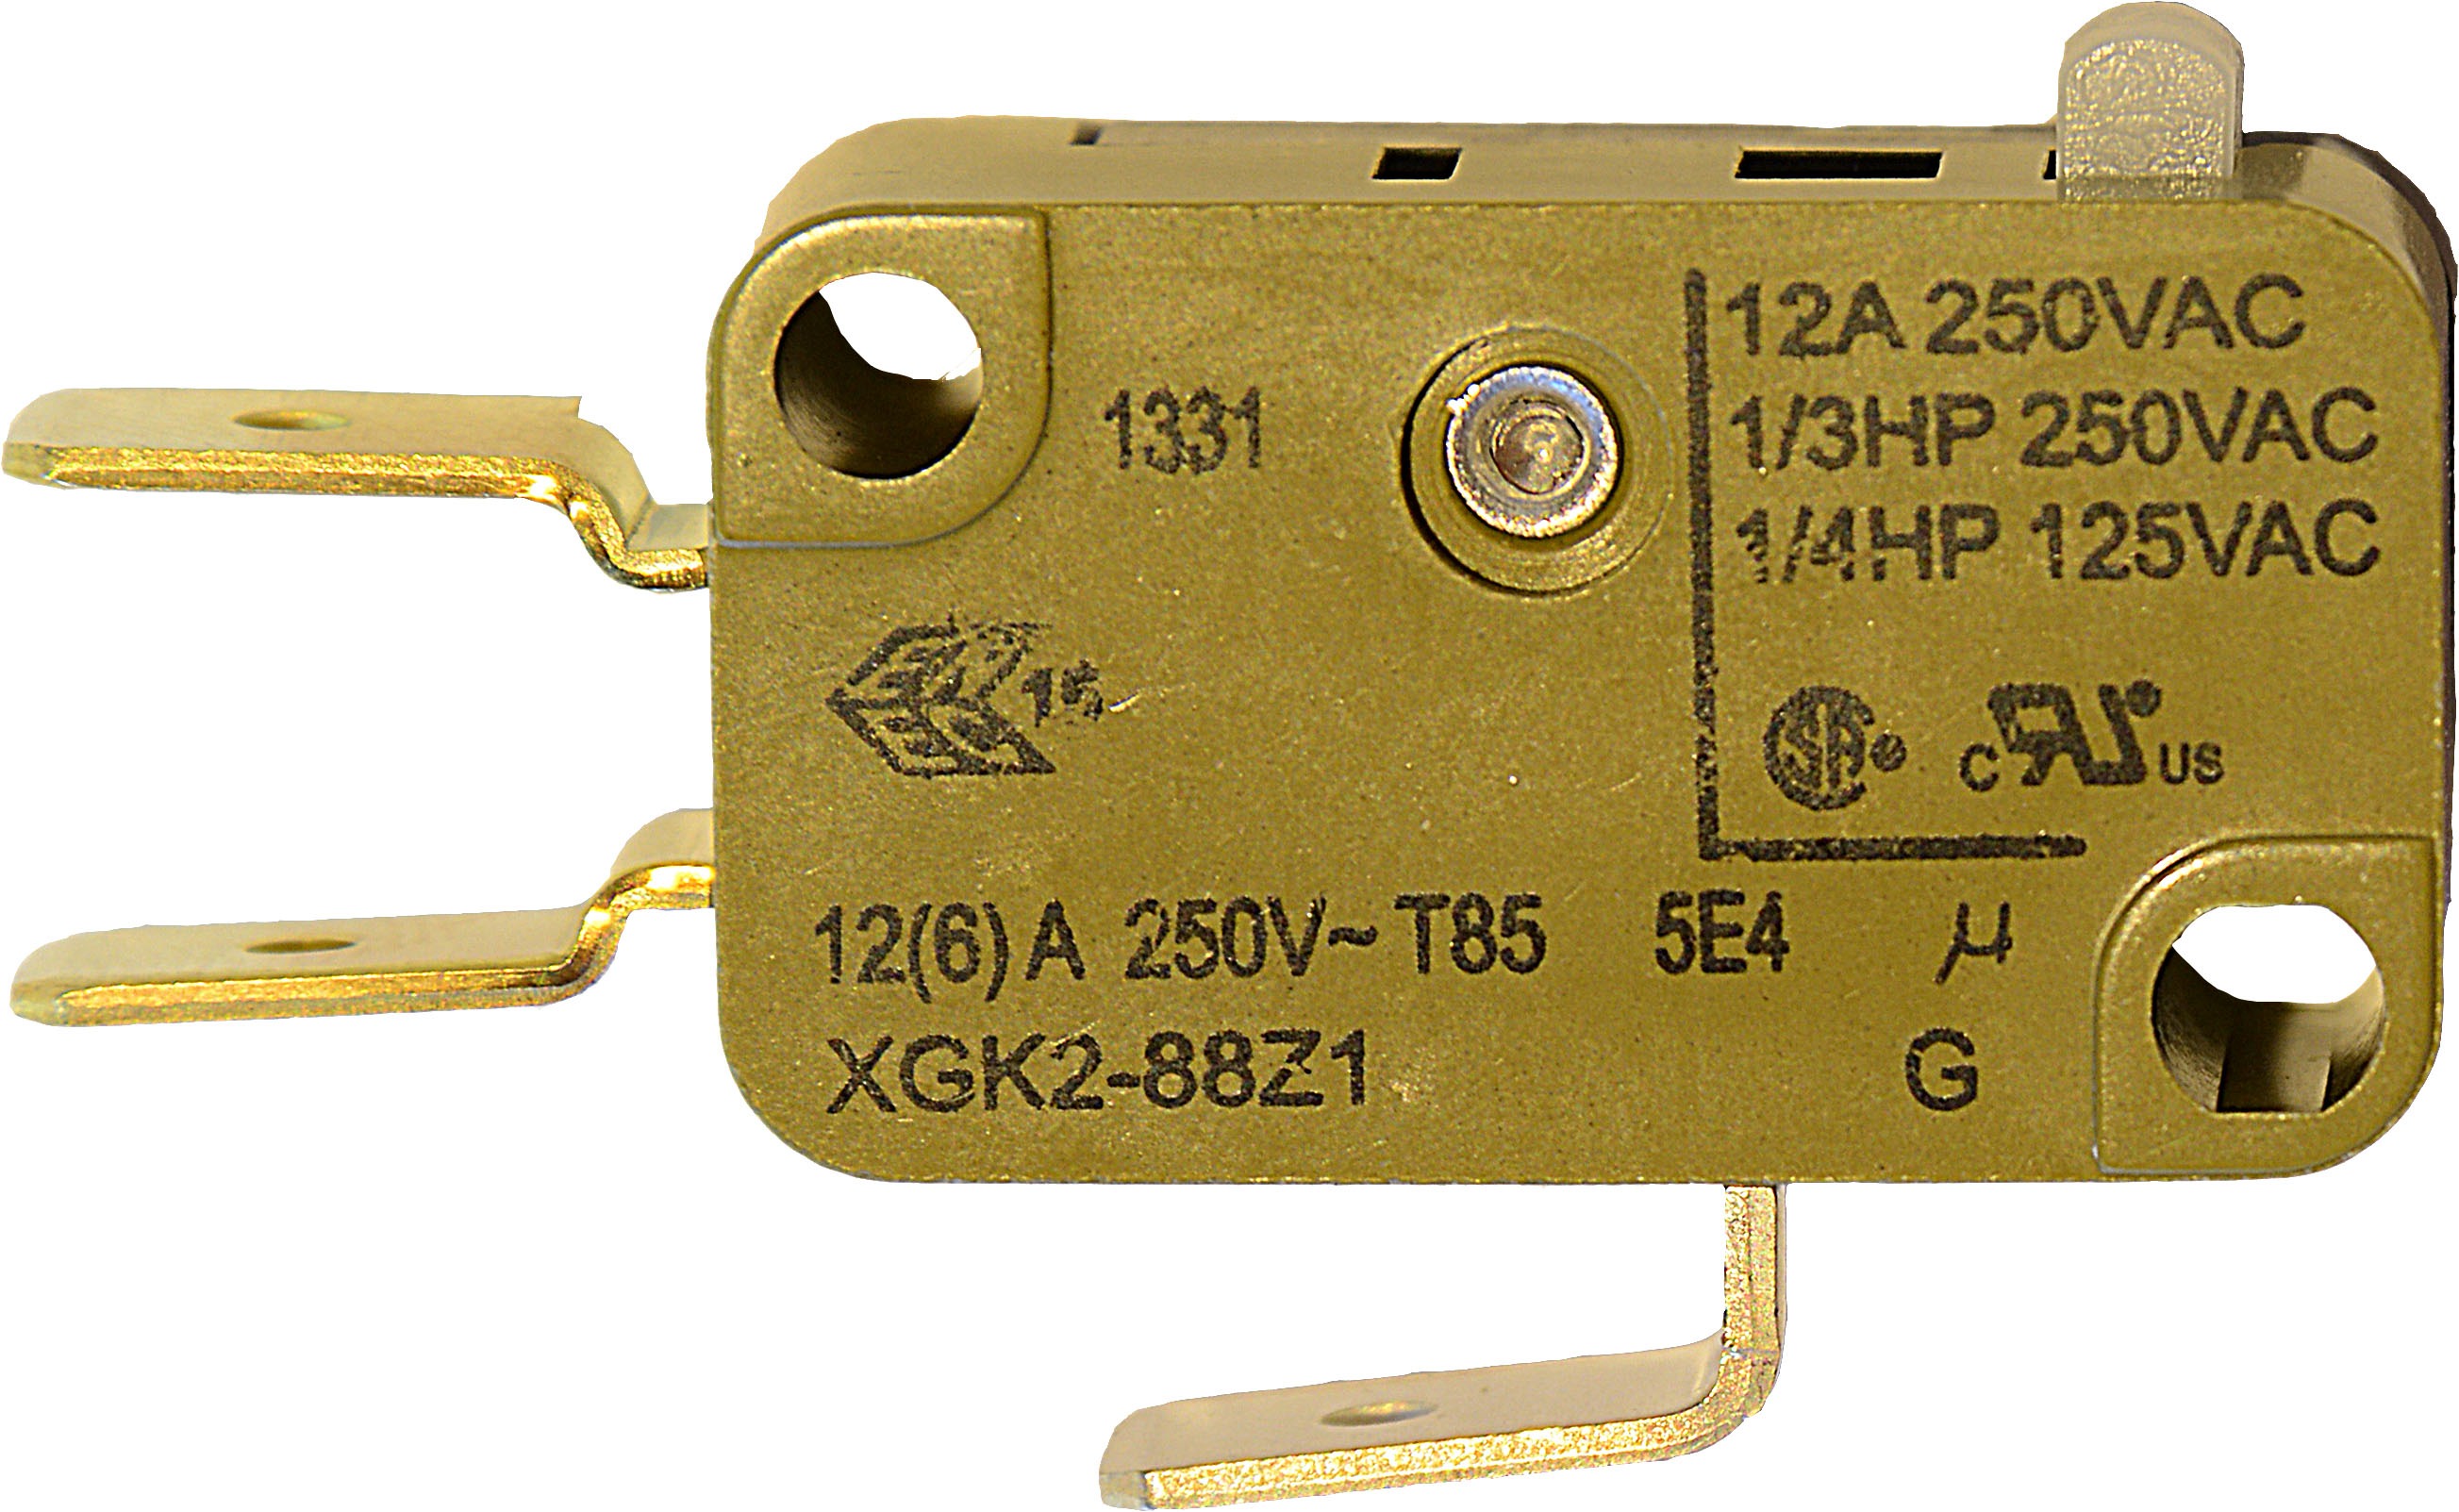
technology, button, padlock, switch, electronics, brass, lock, electrically